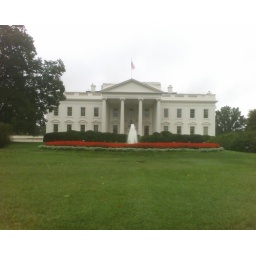
The same red and white flowers are in the beds around the fountain in front.